Princess Louise of Hesse-Darmstadt (1761–1829)

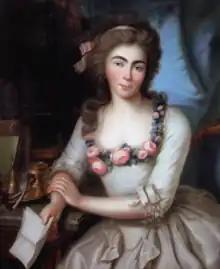
Portrait by Johann Friedrich Dryander.

Princess Louise of Hesse-Darmstadt (Louise Henriette Karoline; 15 February 1761 – 24 October 1829), was the first Grand Duchess of Hesse and by Rhine by marriage.